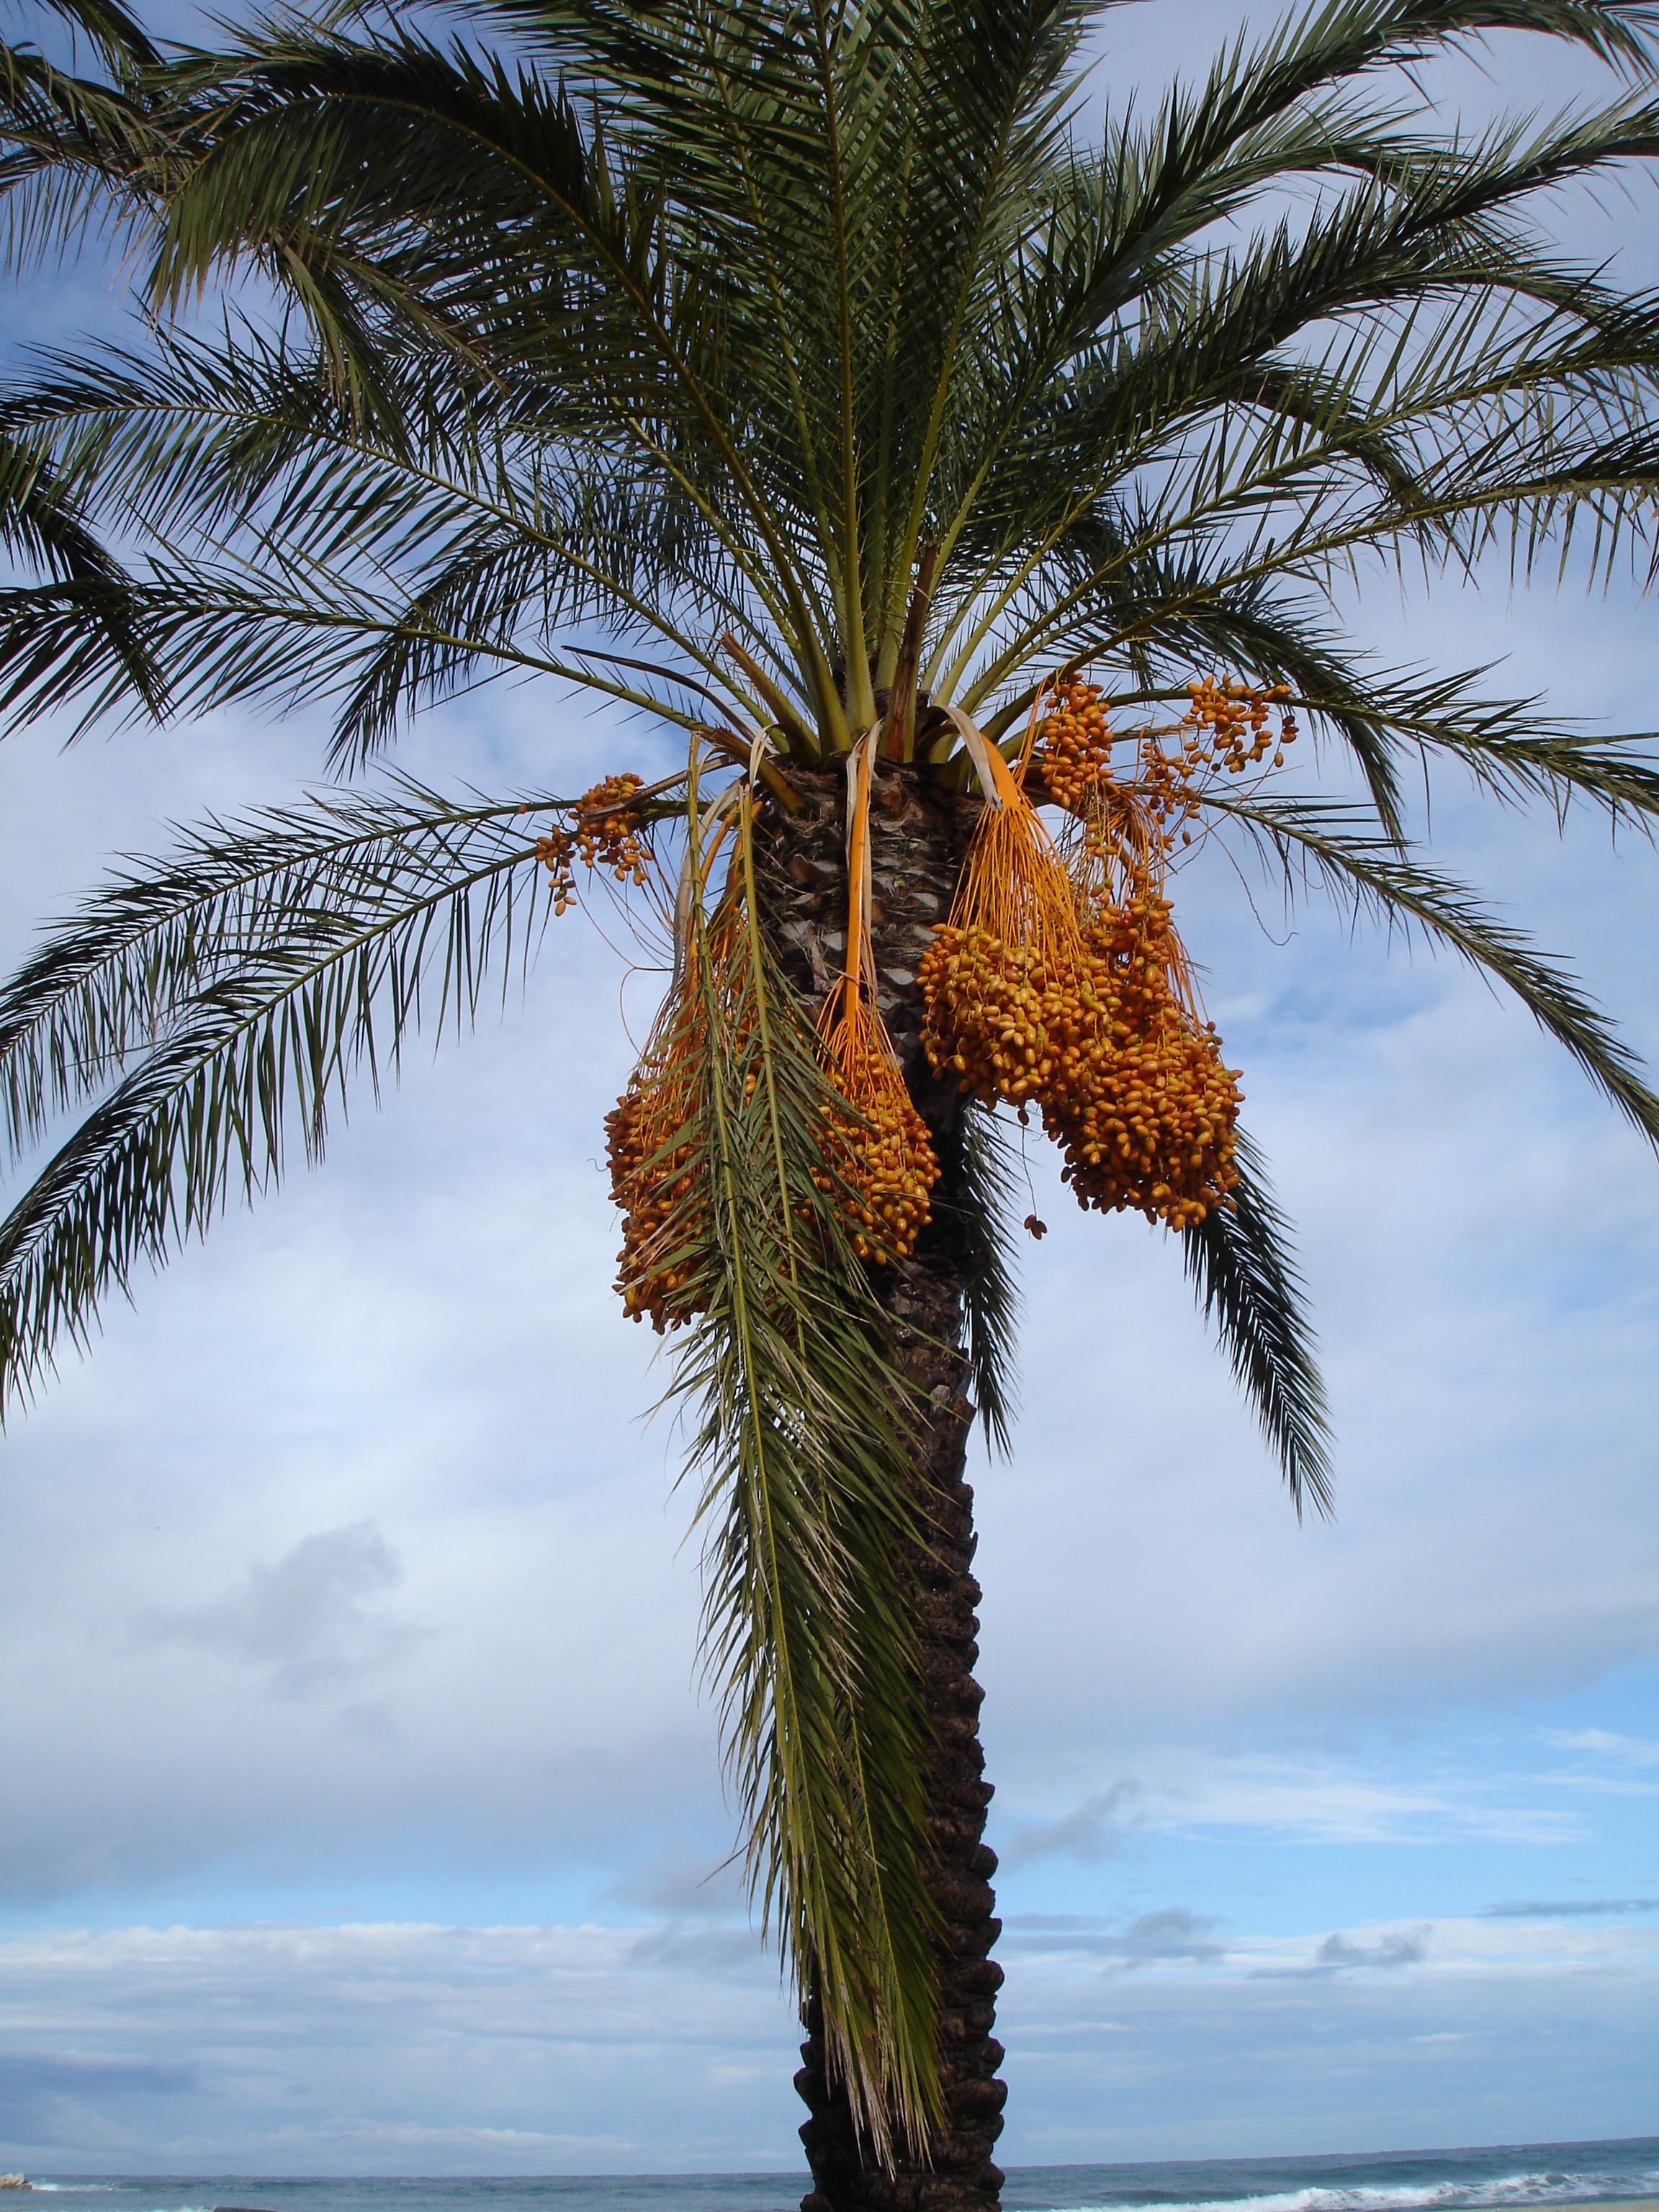
tree, branch, plant, leaf, palm, produce, botany, seeds, fruits, exotic, tropics, dates, flowering plant, date palm, woody plant, land plant, arecales, palm family, borassus flabellifer, phoenix dactylifera